Job production

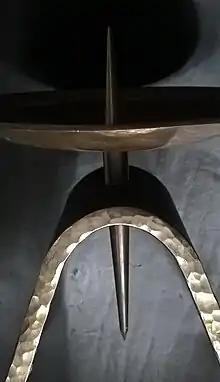
Hand-separated large candlestick church chandelier with brass wax drip tray – GDR around 1980 – Use of armoured steel and brass – Single piece – Weight 10 kilograms

Job production, sometimes called jobbing or one-off production, involves producing custom work, such as a one-off product for a specific customer or a small batch of work in quantities usually less than those of mass-market products. Job production consists of an operator or group of operators to work on a single job and complete it before proceeding to the next similar or different job. Together with batch production and mass production (flow production) it is one of the three main production methods.